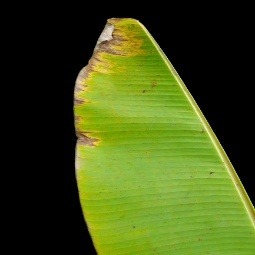
Label: Potassium